Question: Please indicate a possible affordance area of fork that can be used for holding
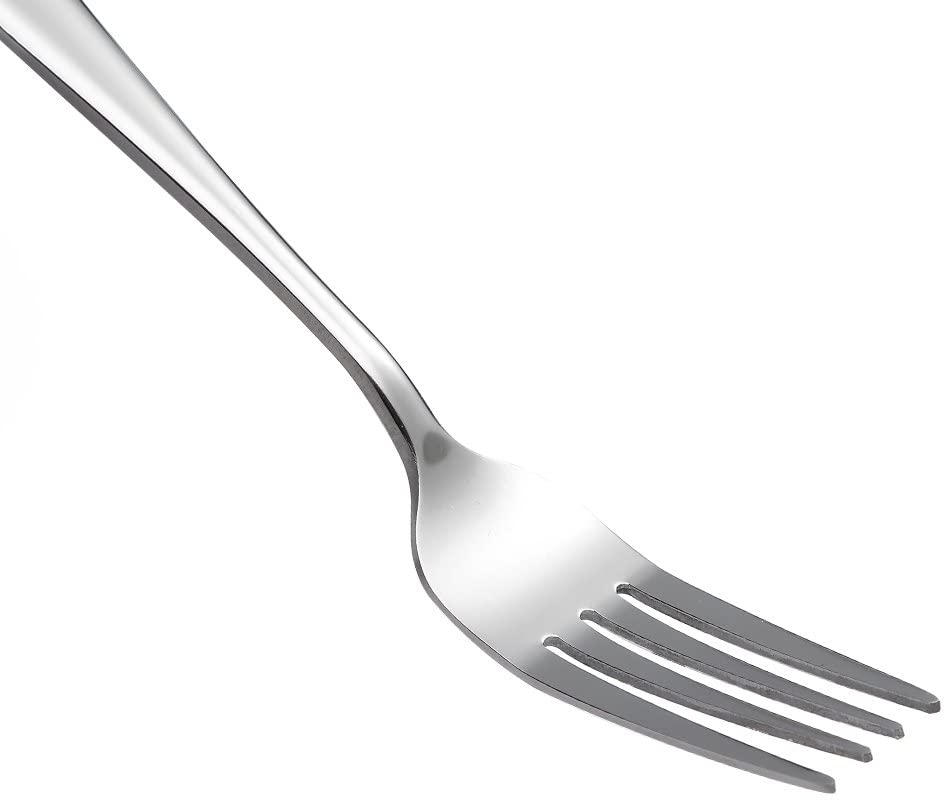
Answer: [6.628, 1.757, 329.839, 310.914]